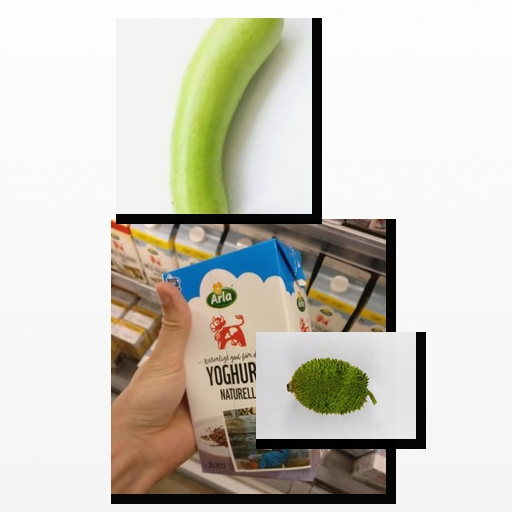
Food items: spiny_gourd, natural_yogurt, bottle_gourd